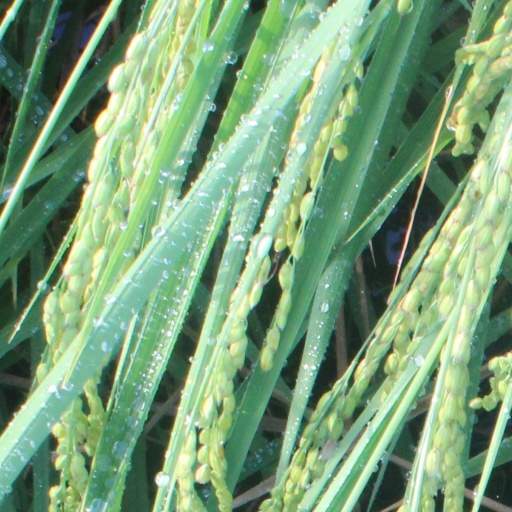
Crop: rice